Edna Birch

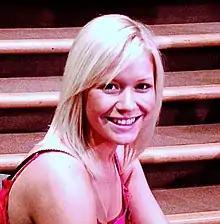
Suzanne Shaw was cast as Edna's granddaughter, Eve Jenson, in 2010.

Following a successful guest stint, Charleston was invited to reprise the role in 2007. The actress looked forward to working with Stelfox again as well as exploring the character's backstory. She remained with the serial for two years, before departing in August 2009. In January 2010, it was announced that Eve would be reintroduced to the serial, with the role recast to Suzanne Shaw. The character was billed as "feisty and flirtatious". Stelfox became the actress' mentor; Shaw praised her and said that she had really supported her. Shaw explained that Eve returns to the village because she knows that Edna is "a real soft touch" and would not turn her away. It soon becomes apparent that Eve left France because her marriage has ended. Shaw pointed out that Edna is displeased to discover that she lied and wants to know the reasons. Edna becomes displeased when Eve does not find a job, so after hearing Moira Barton discuss needing help at her farm, Edna signs Eve up for a job there.